Miguel Tavares (volleyball)

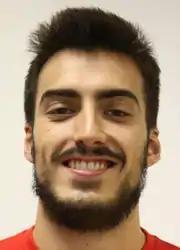

Miguel Tavares Rodrigues (born 2 March 1993) is a Portuguese professional volleyball player who plays as a setter for Aluron CMC Warta Zawiercie and the Portugal national team.